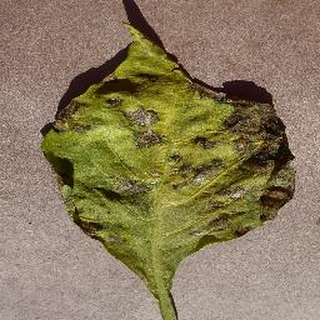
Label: bell_pepper_bacterial_spot